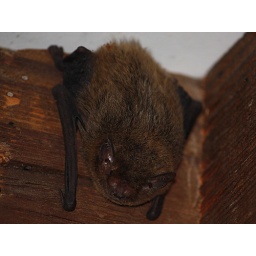
This bat wasn't in a belfry it was in the blue boat shed!Length about 5cm.There were 4 of them.